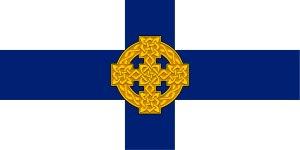
L'Église au pays de Galles est une Église anglicane au pays de Galles. Elle est membre de la Communion anglicane, et adhère également à la Communion de Porvoo.